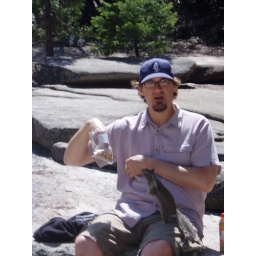
James attacked by mountain lion after his trail mix.